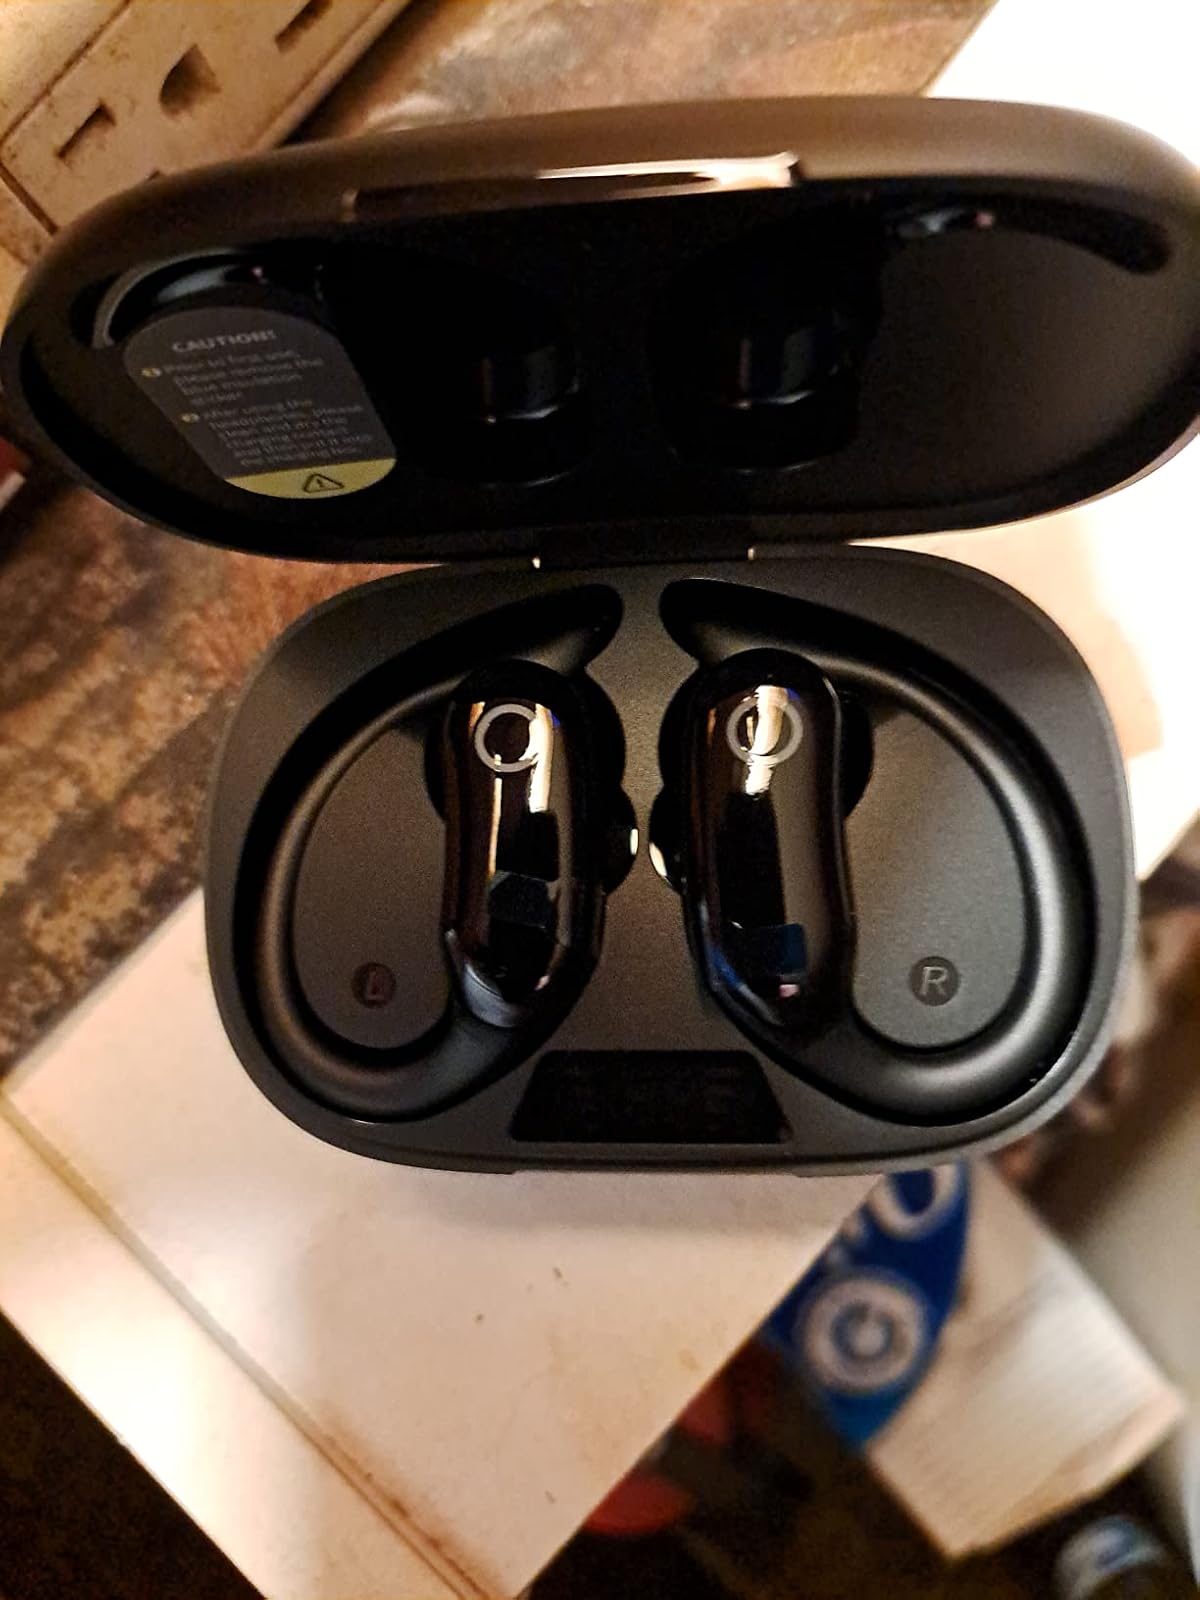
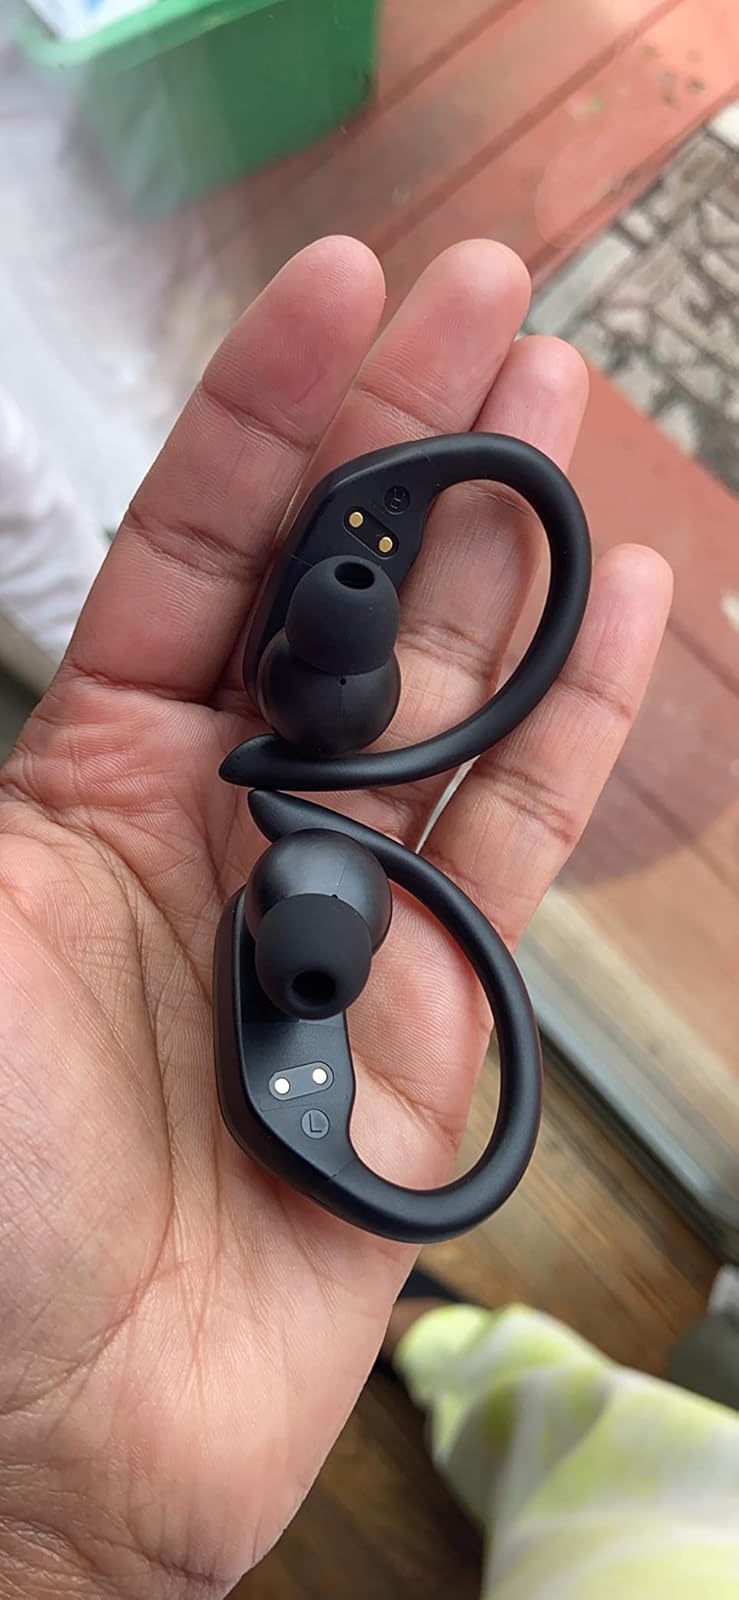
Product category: earbuds
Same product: no